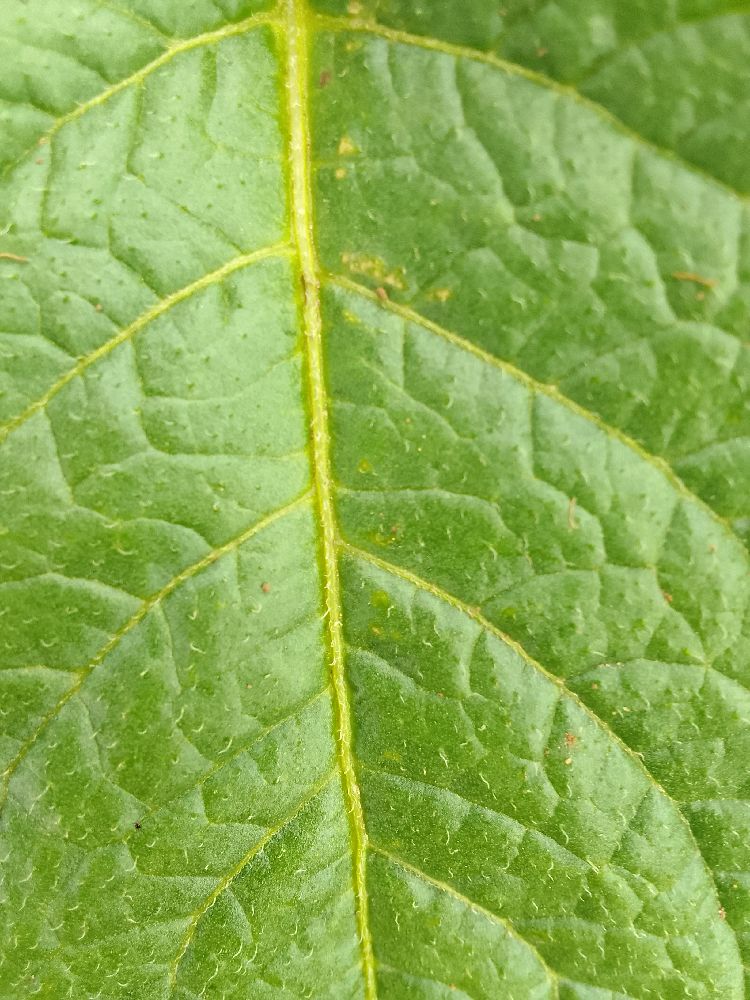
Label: Healthy